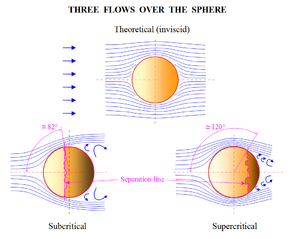
Les trois écoulements sur la sphère (encore appelés ""Régimes de la sphère)